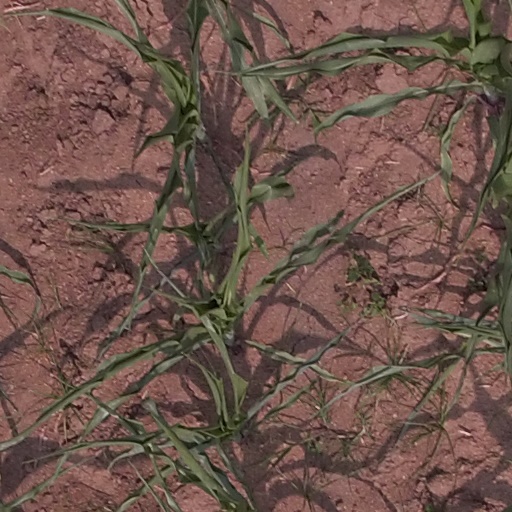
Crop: maize; corn